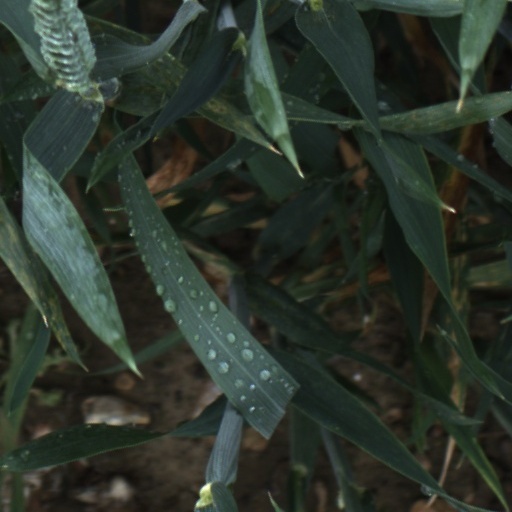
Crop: wheat